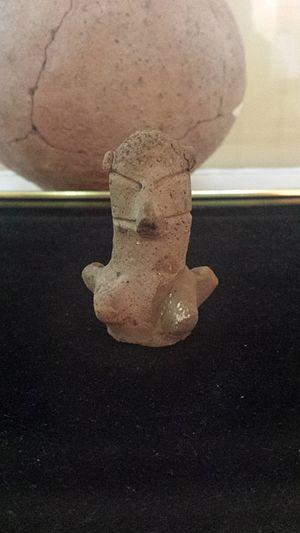
Uroševac est une ville et une commune du Kosovo. Elles font partie du district de Ferizaj/Uroševac. En 1991, la commune/municipalité comptait 65 033 habitants, dont une majorité d'Albanais. En 2009, la population de la commune/municipalité était estimée par l'OSCE à 170 000 habitants. Selon le recensement kosovar de 2011, la commune compte 108 690 habitants.